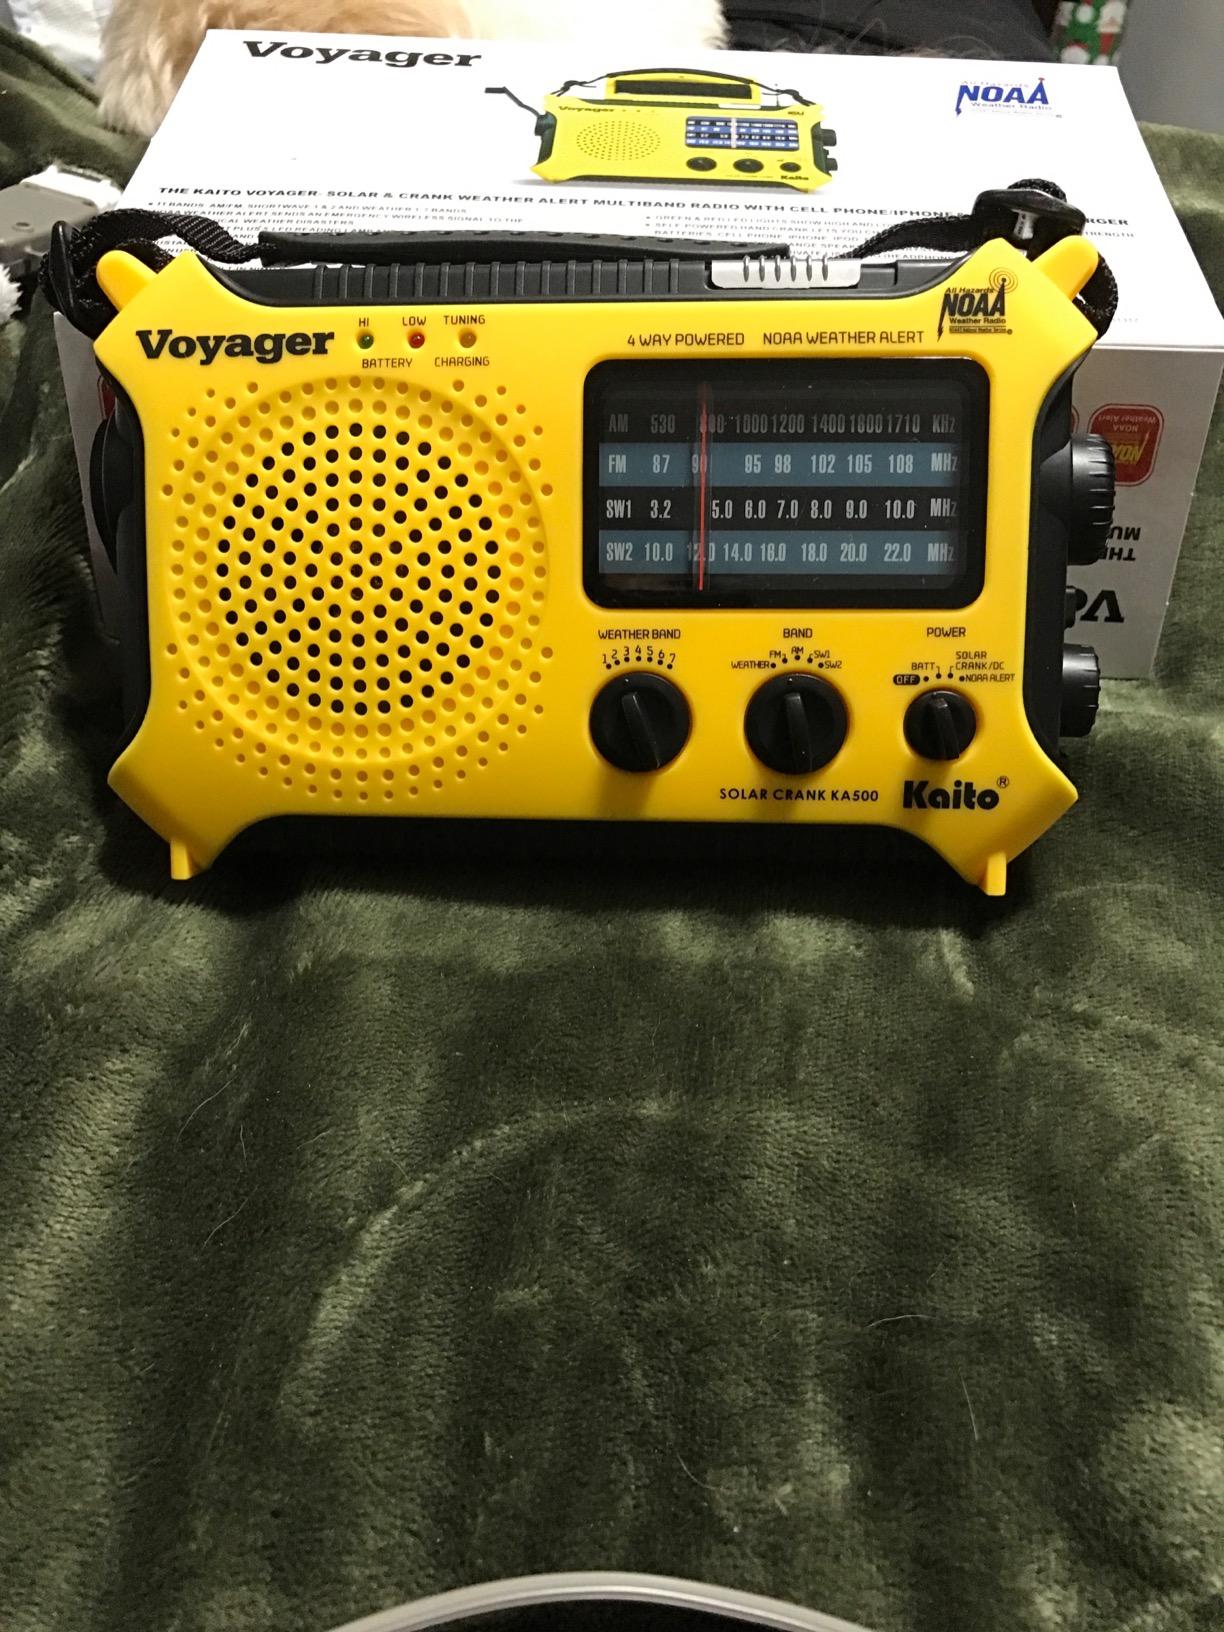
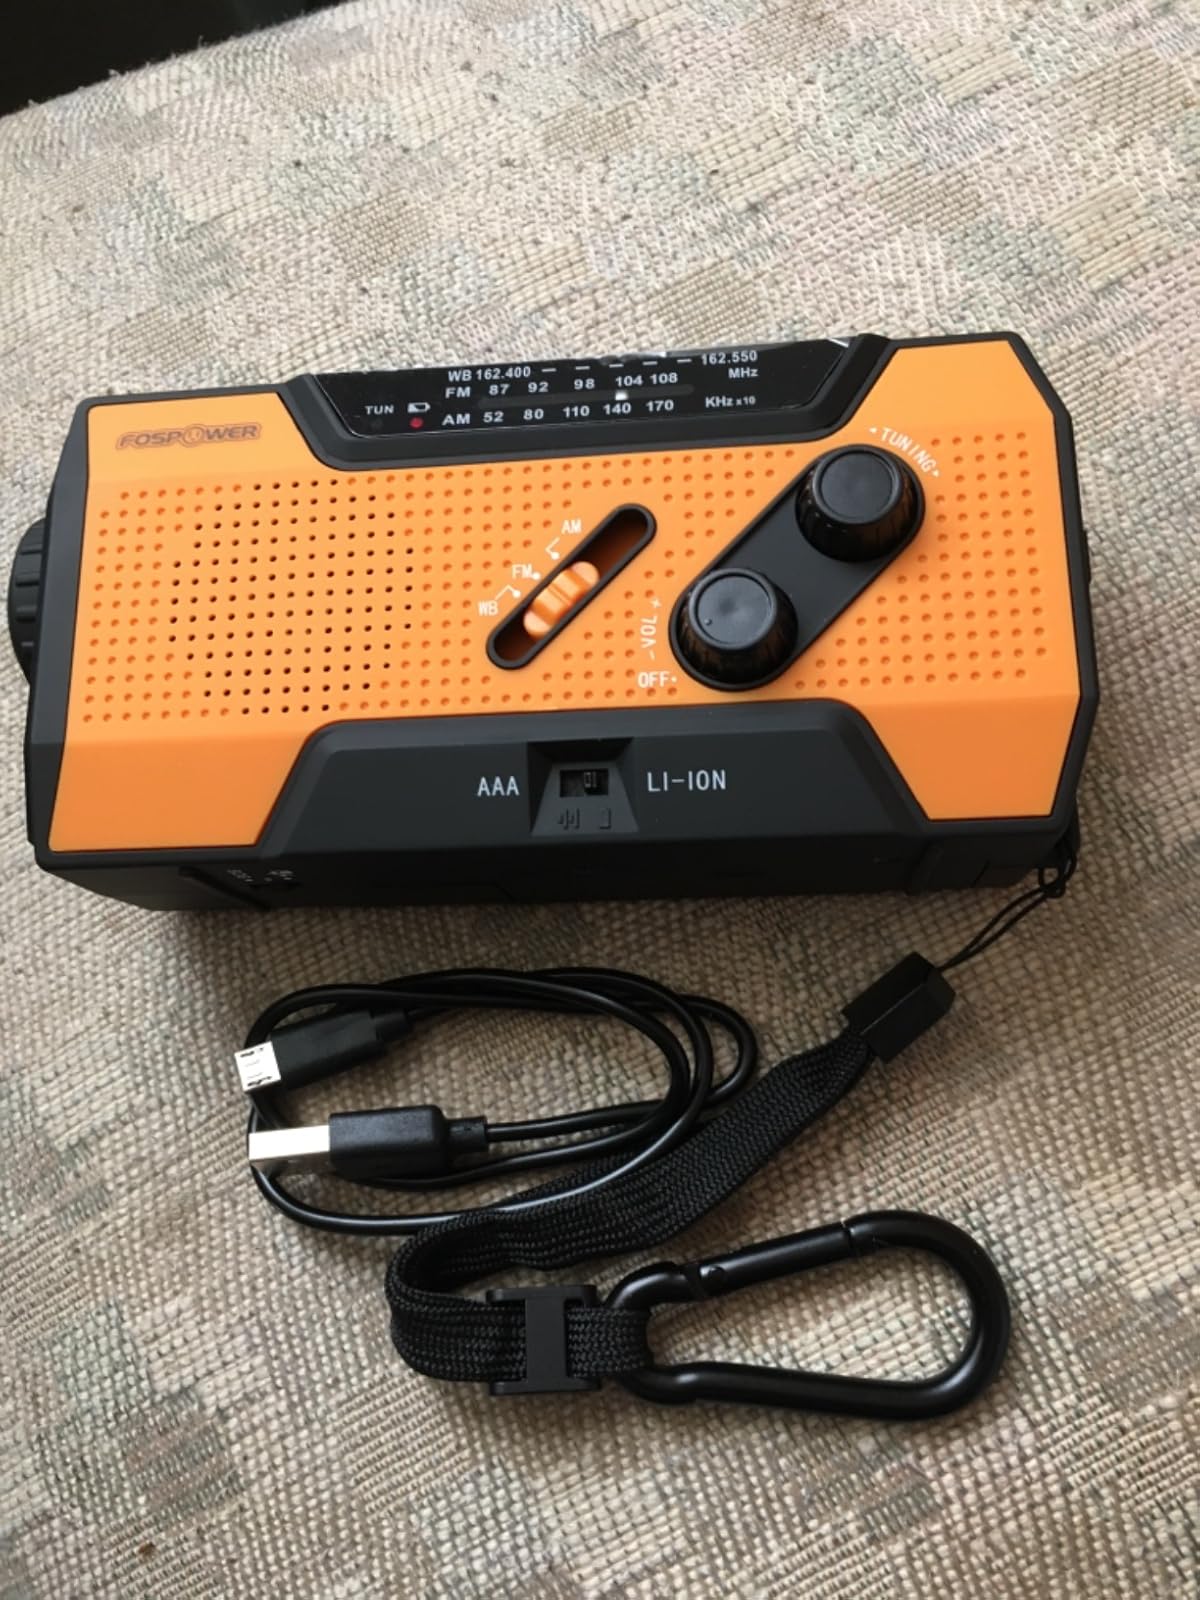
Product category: radio
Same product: no